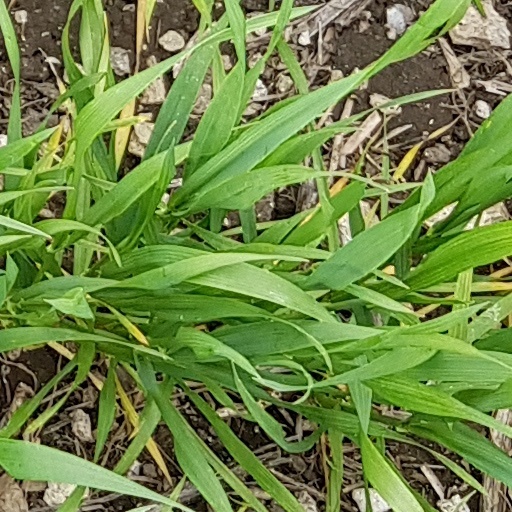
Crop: wheat